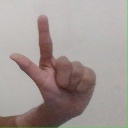
अक्षर: ल